Okimono

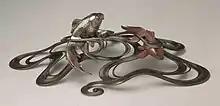
of fish in water, in the Khalili Collection of Japanese Art

An may be a small Japanese carving, similar to, but larger than . Unlike , which have a specific purpose, are purely decorative and are displayed in the . This view has however sometimes been questioned, with some suggesting that often had both utilitarian and decorative purposes, especially before Western influence. An can be made out of wood, ivory, ceramic or metal.